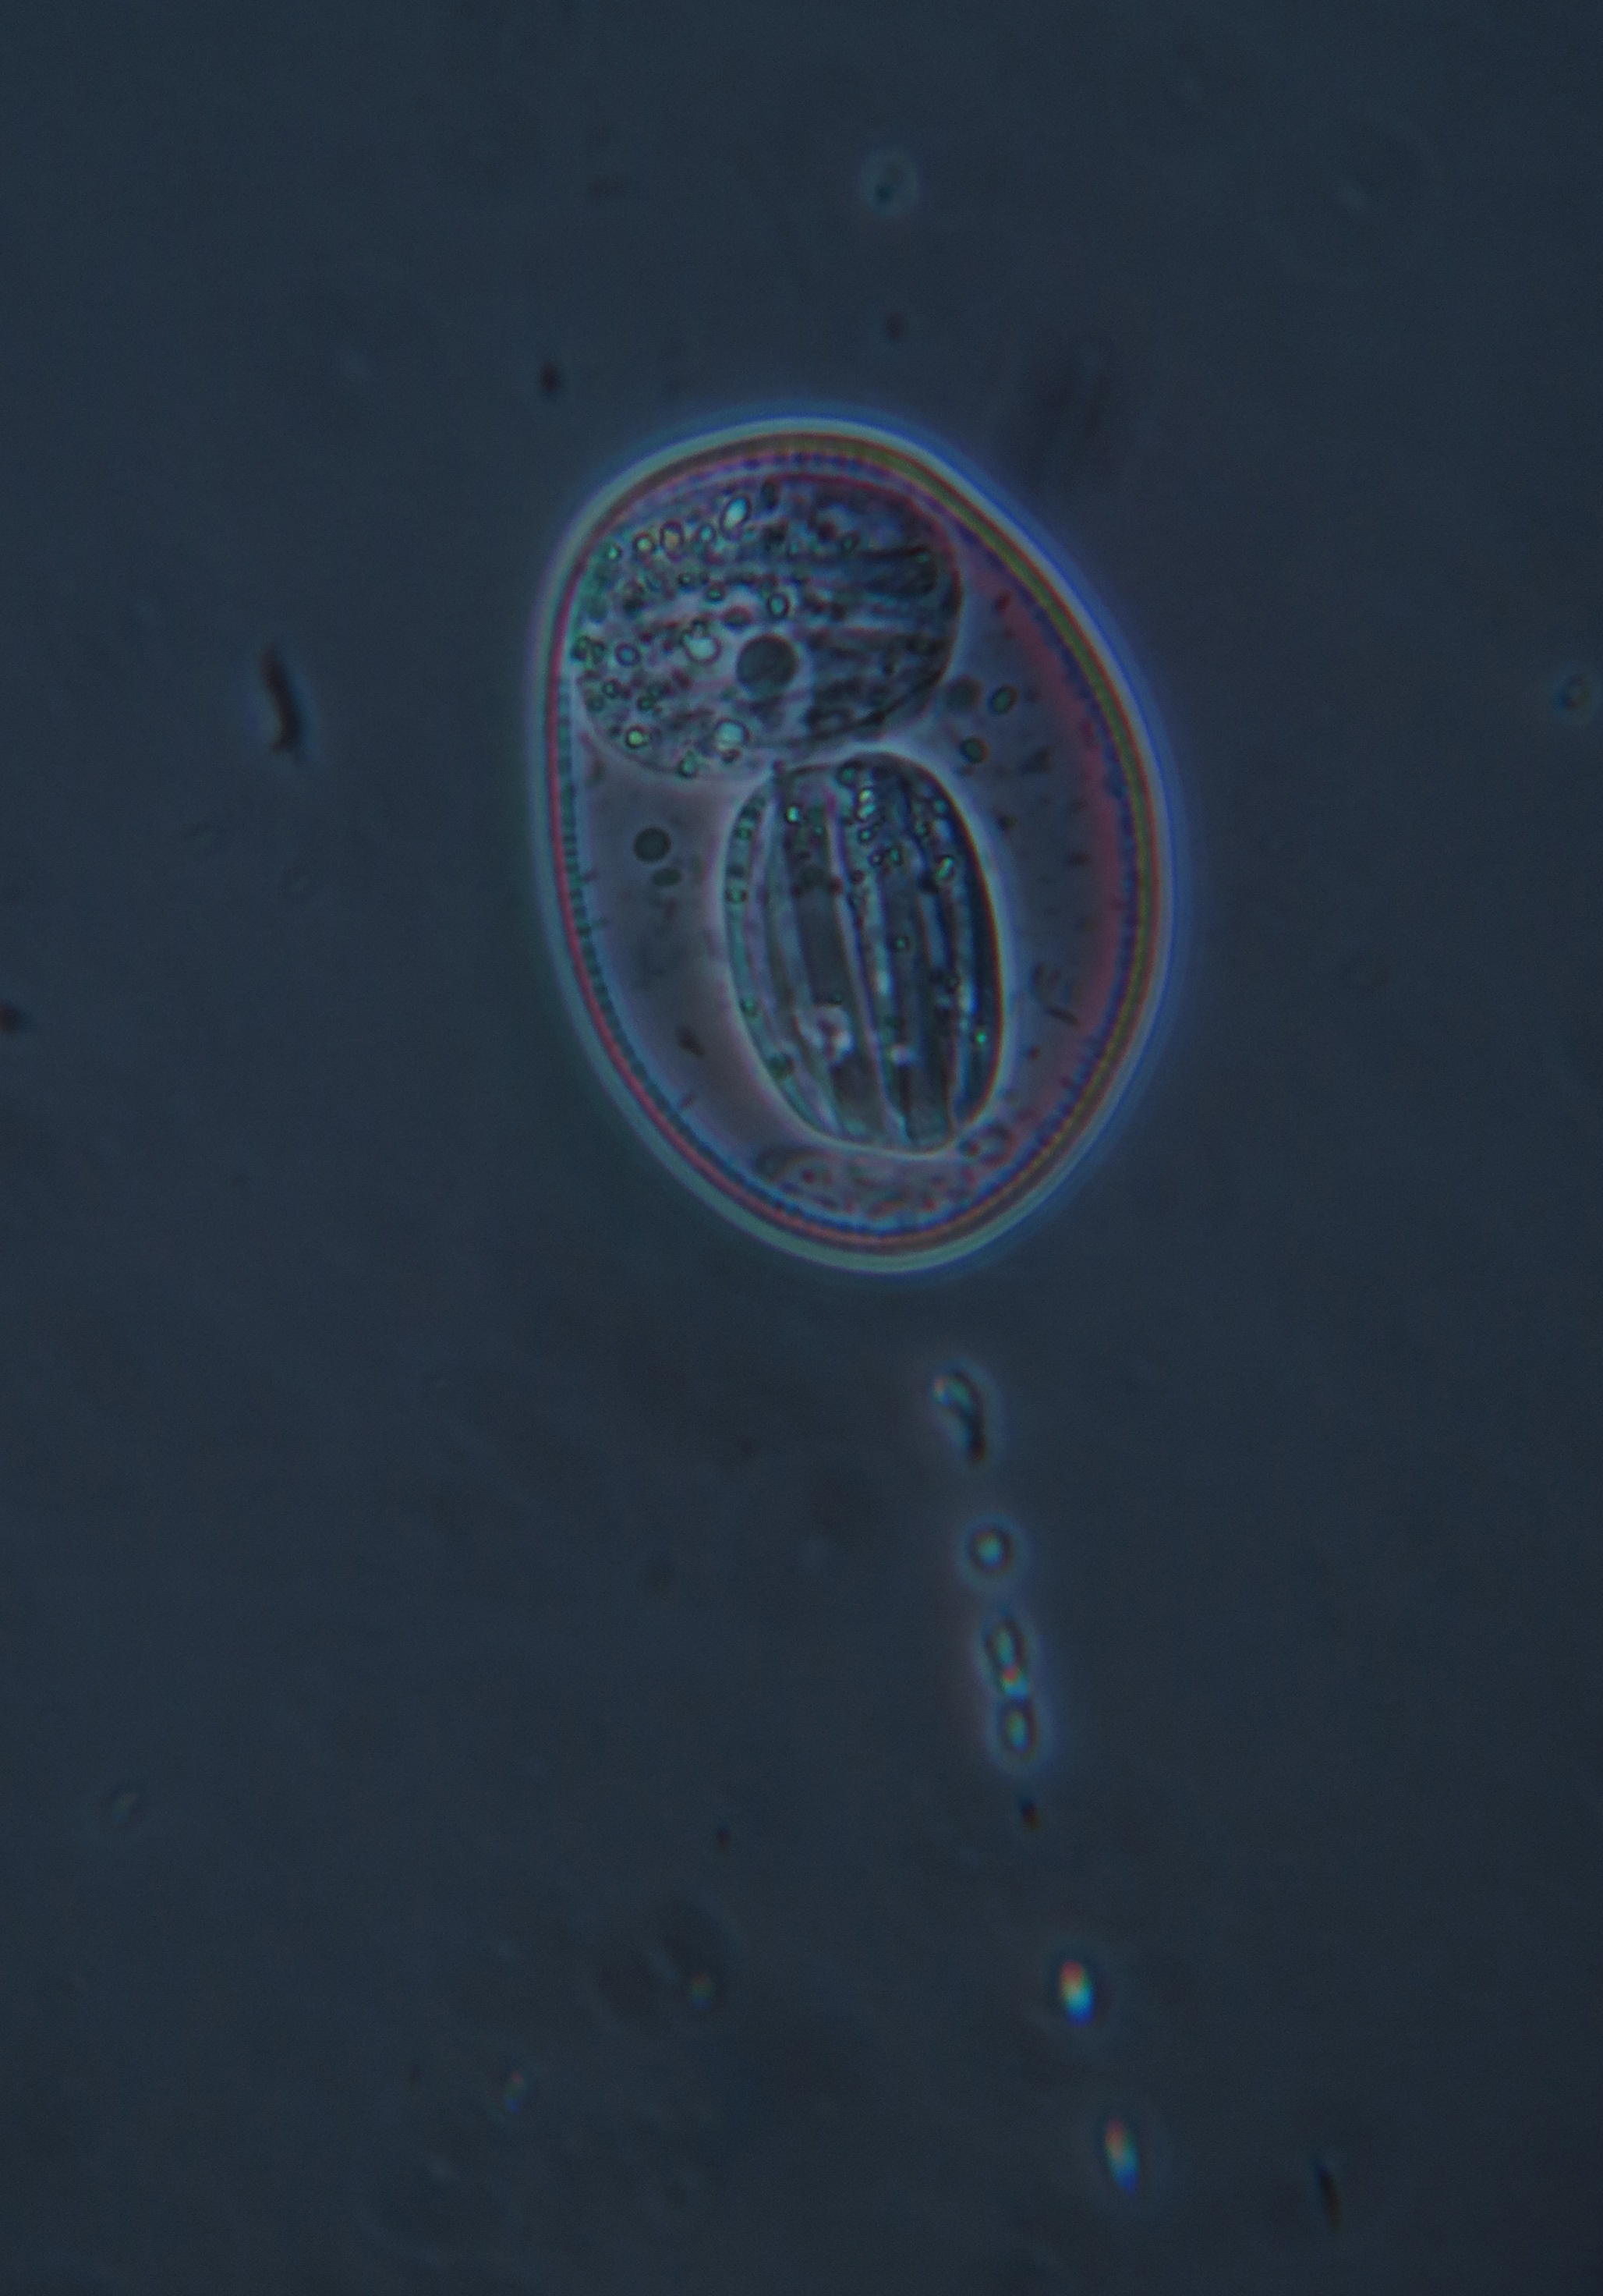
drop, reflection, biology, blue, circle, shape, protist, protisten, einzeller, protozoa, protozoen, protozoe, mikroskop, mikrofotografie, mikrofoto, microscop, wimperntierchen, infusorien, infusorie, screenshot, atmosphere of earth, computer wallpaper, liquid bubble